Sheep Ahoy

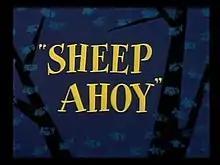
Title card

Sheep Ahoy is a 1954 Warner Bros. "Merrie Melodies" cartoon directed by Chuck Jones. The short was released on December 11, 1954, and stars Ralph Wolf and Sam Sheepdog.